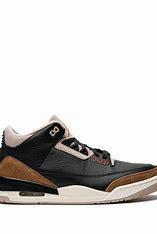
Brand: Nike
Model: Air 3